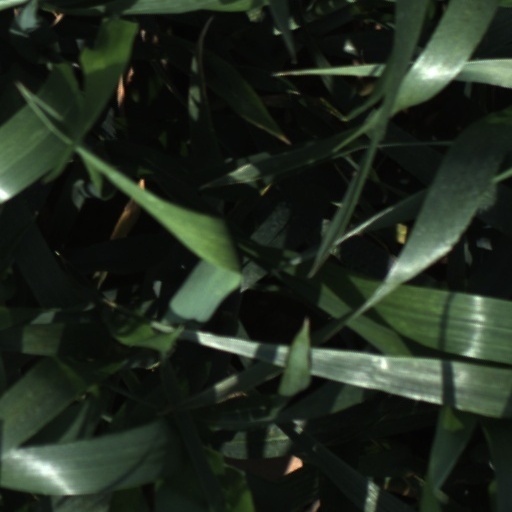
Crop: wheat